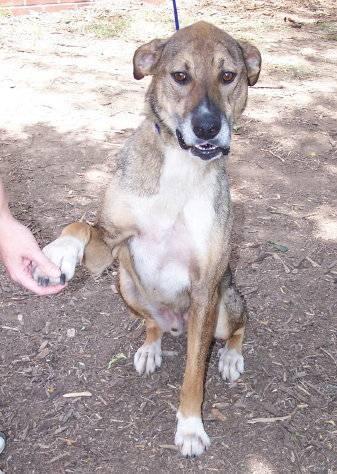
dog